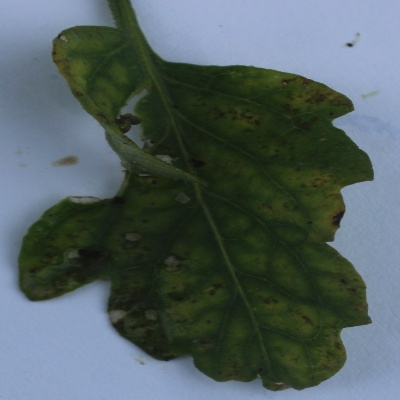
Crop: Tomato
Condition: septoria leaf spot